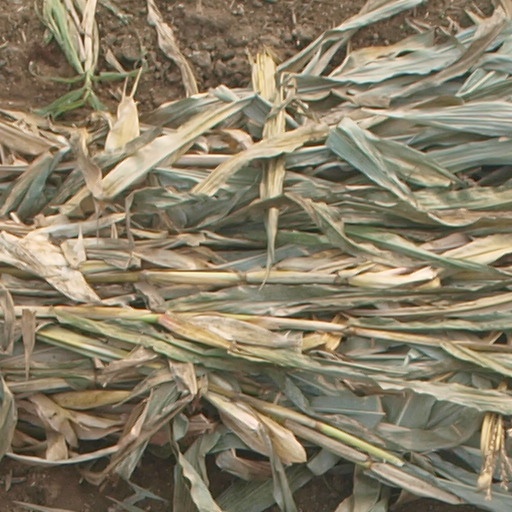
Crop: maize; corn